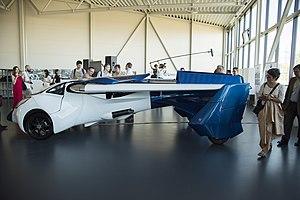
L'Audi Pop.Up Next est un projet d'étude de voiture volante drone électrique autonome concept-car modulaire, du constructeur automobile allemand Audi, associé au construction aéronautique européen Airbus, et au designer italien Italdesign. Elle est présentée au salon international de l'automobile de Genève 2018, pour le 50ᵉ anniversaire d'Italdesign.